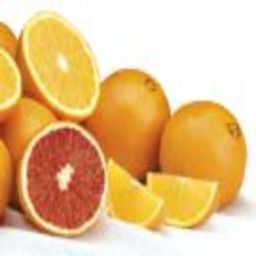
Label: Orange